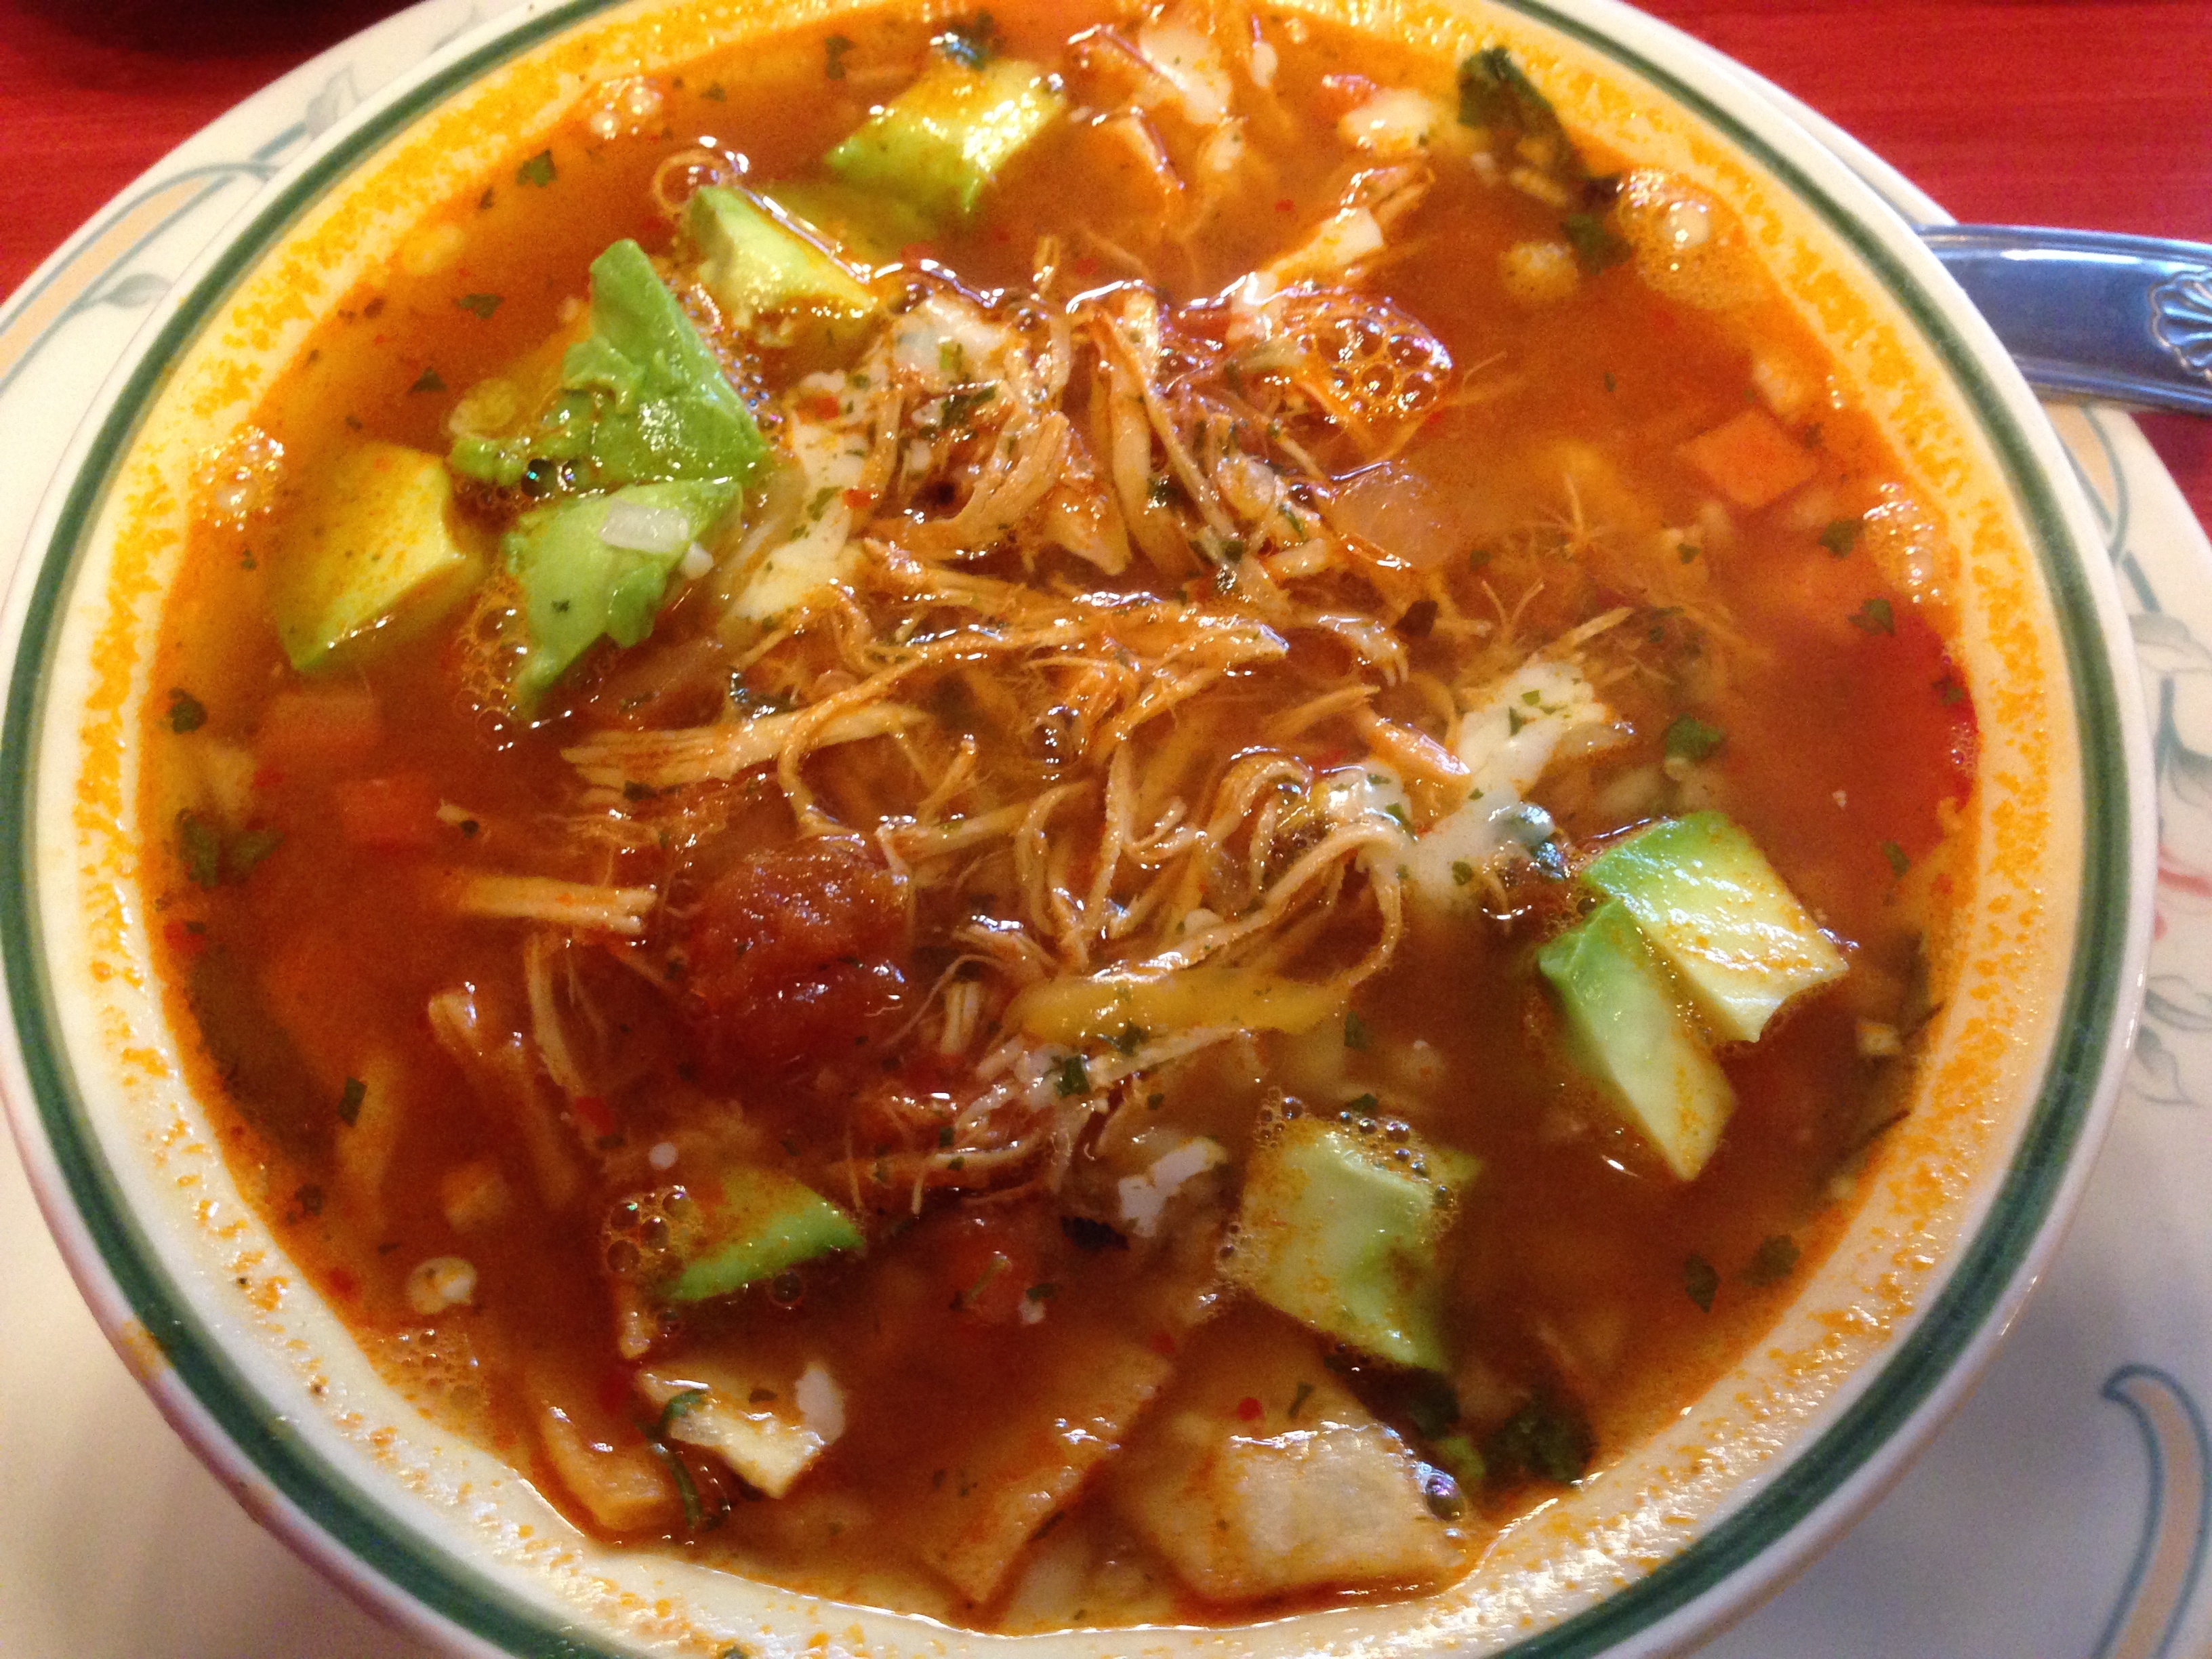
dish, food, produce, cuisine, soup, stew, asian food, 2014365, curry, thai food, haejangguk, laksa, chinese food, hot and sour soup, southeast asian food, noodle soup, sundubu jjigae, kimchi jjigae, jjigae, b n b hu, gulai, red curry, mi rebus